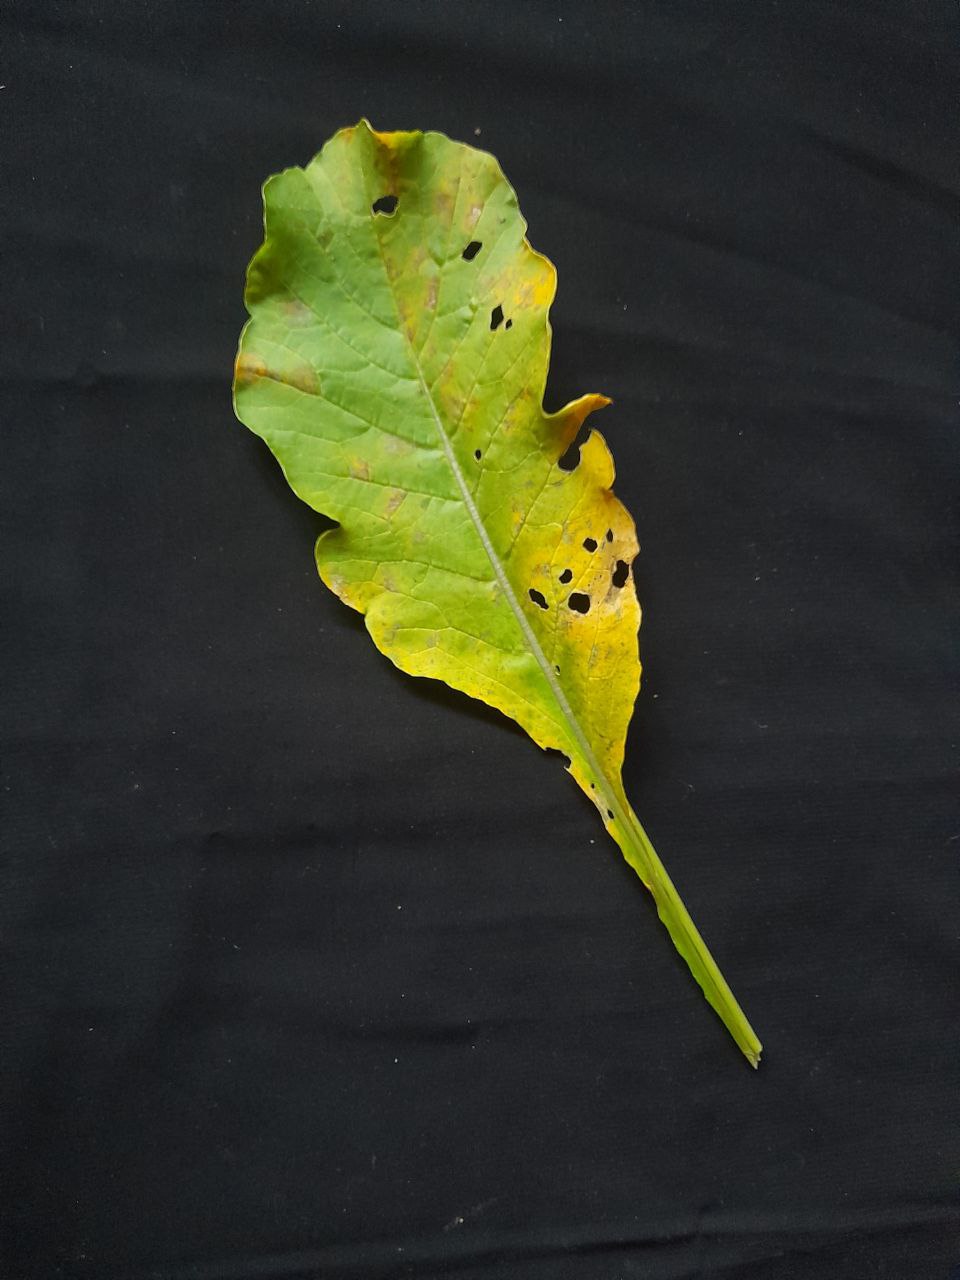
Label: flea beetle